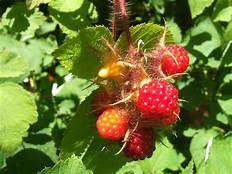
Label: raspberry